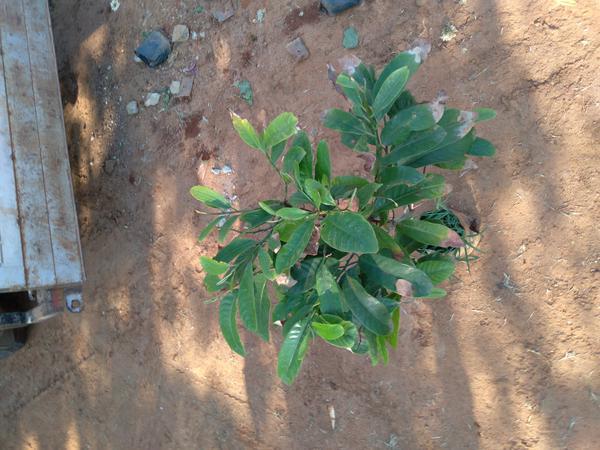
Plant: Mango